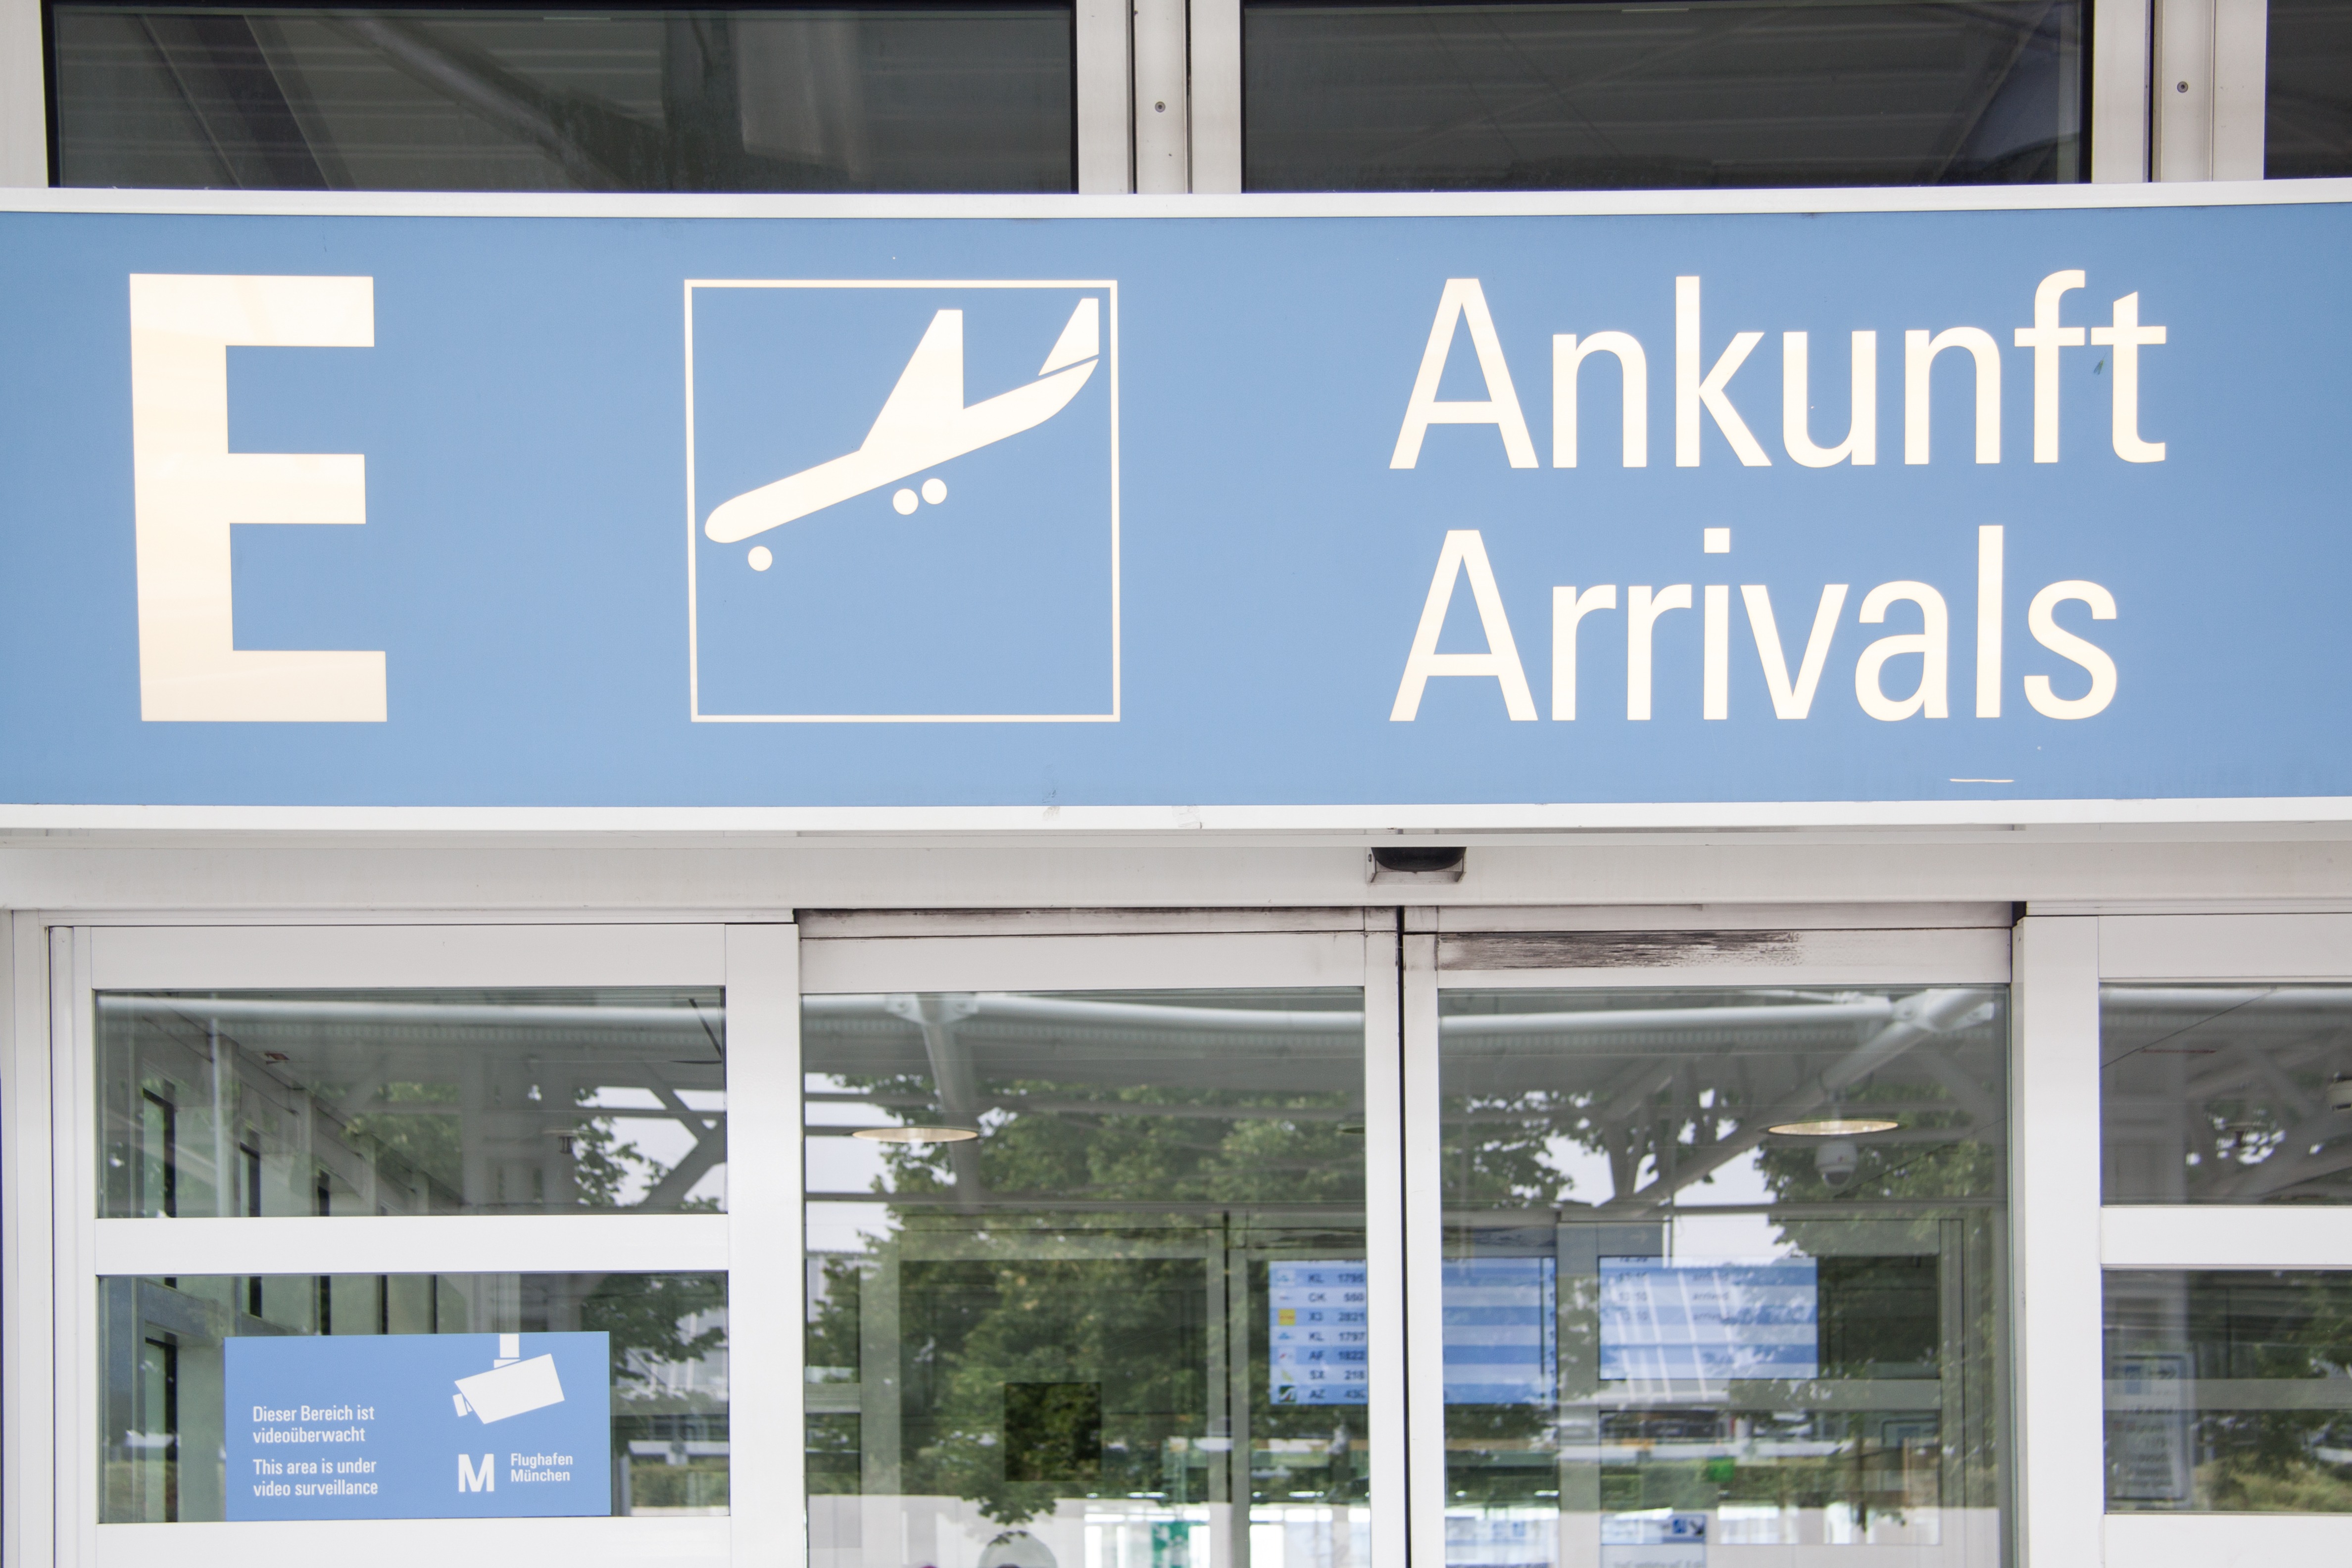
architecture, window, building, airport, transport, sign, signage, interior design, brand, international, arrival, terminal, landing, munich, window covering